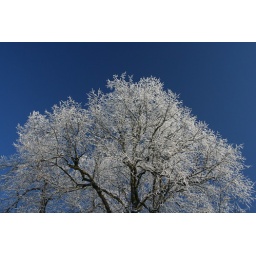
Icy, hoary tree in beautiful contrast to the blue sky (polarizer used, no digital editing).